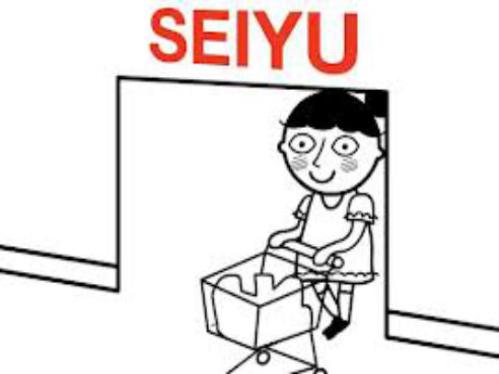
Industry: Necessities